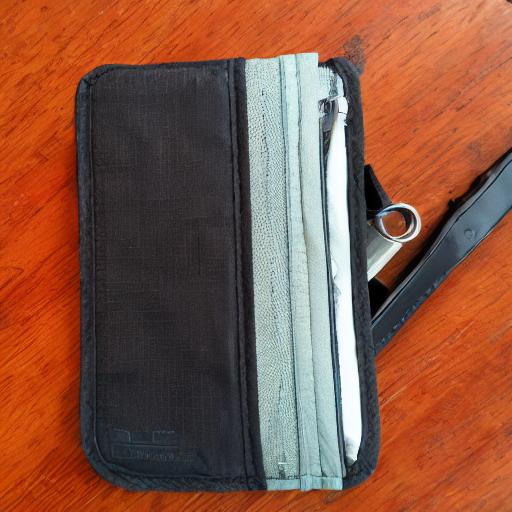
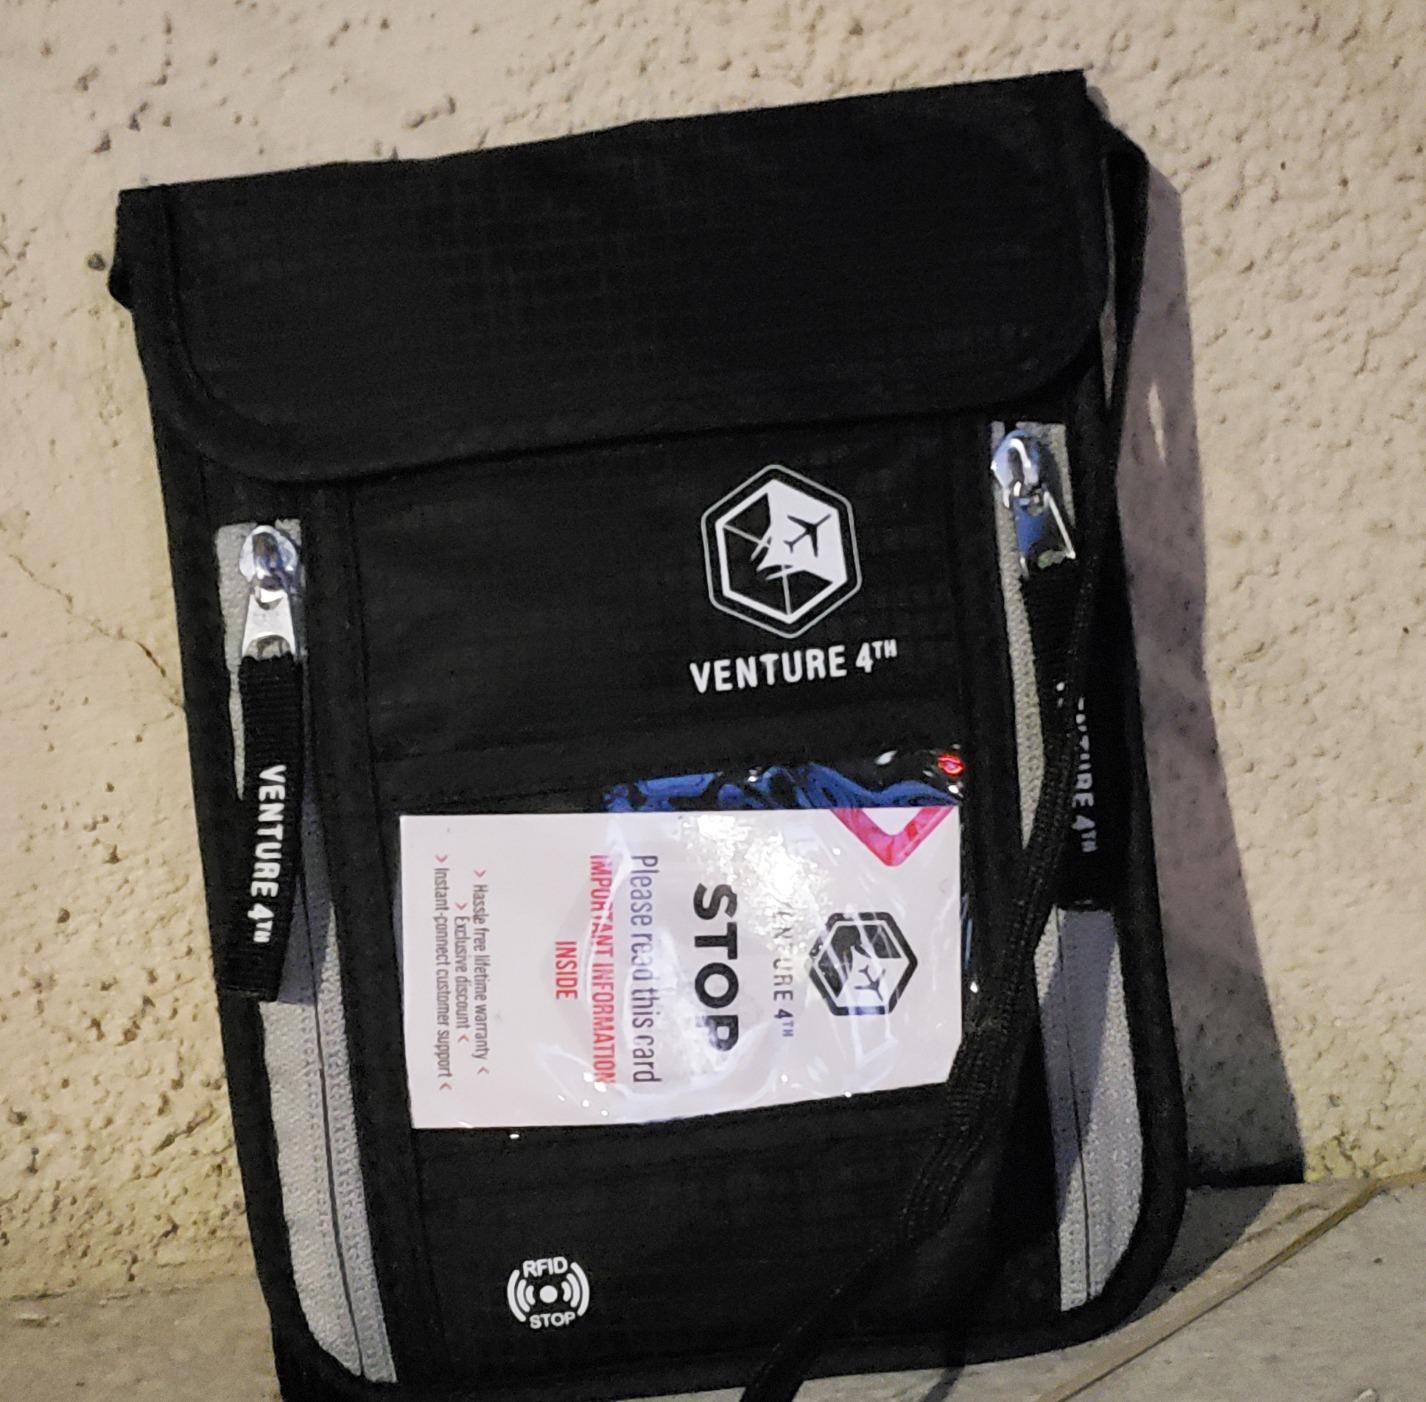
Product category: accessories_wallet
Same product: no